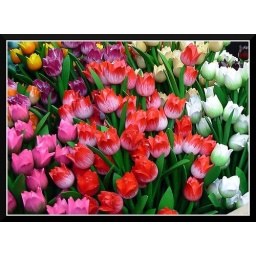
Chinese are everywhere.Chinese made wooden tulips in a flower shop in Amsterdam..One Euro each..